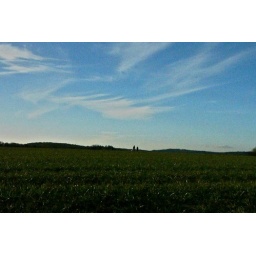
Walk under the blue sky